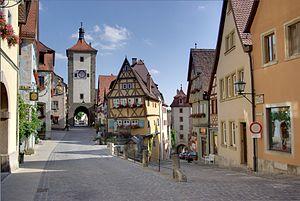
Rotemburg sur la Tauber, Place de Plönlein. Cette place était une place de marché. Sur la gauche, on voit la porte Siebers
Rothenburg ob der Tauber est une petite ville allemande médiévale de Bavière, située dans l'arrondissement d'Ansbach et le district de Moyenne-Franconie, à 32 km au nord-ouest d'Ansbach et à 60 kilomètres de Nuremberg.
En Allemagne, la Route romantique, de Wurtzbourg à Füssen, parcourt sur 350 km, du Main jusqu’aux Alpes, la Franconie, la Haute-Bavière et la Souabe bavaroise.
La Frontière de la vie est la septième histoire de la série Yoko Tsuno de Roger Leloup. Elle est publiée pour la première fois du nᵒ 1979 au nᵒ 1999 du journal Spirou, puis en album en 1977.
Le terme « ville libre d'Empire » désigne une ville autonome du Saint-Empire romain directement subordonnée à l'empereur et non à un prince d'Empire, grâce à l'immédiateté impériale. Depuis les débuts de l'époque moderne jusqu'à la dissolution de l'Empire en 1806, les représentants des villes immédiates avaient le droit de siéger et de voter à la diète d'Empire, l'assemblée générale des États impériaux.